Tristaniopsis laurina

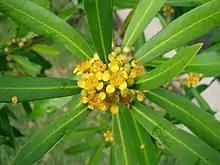

The flowers are bright yellow and have a distinctive and, to some, unpleasant odour. They attract honeybees as well as small native species of bee. They usually bloom in the late spring or early summer.